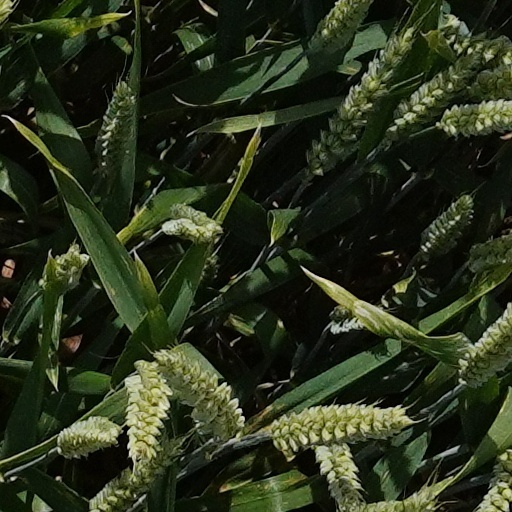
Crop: wheat